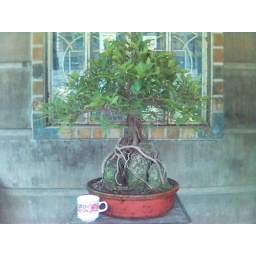
root over rock red balete side 2